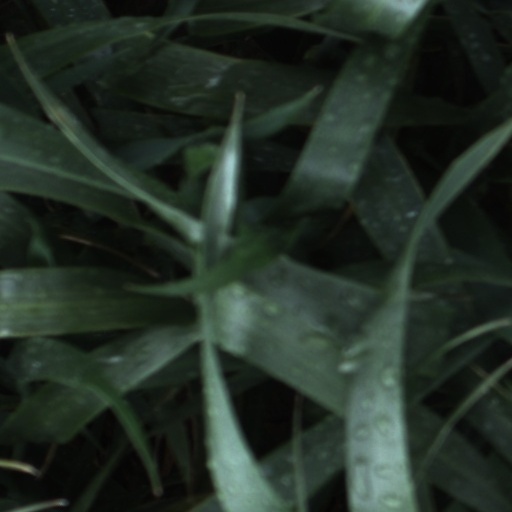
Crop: wheat